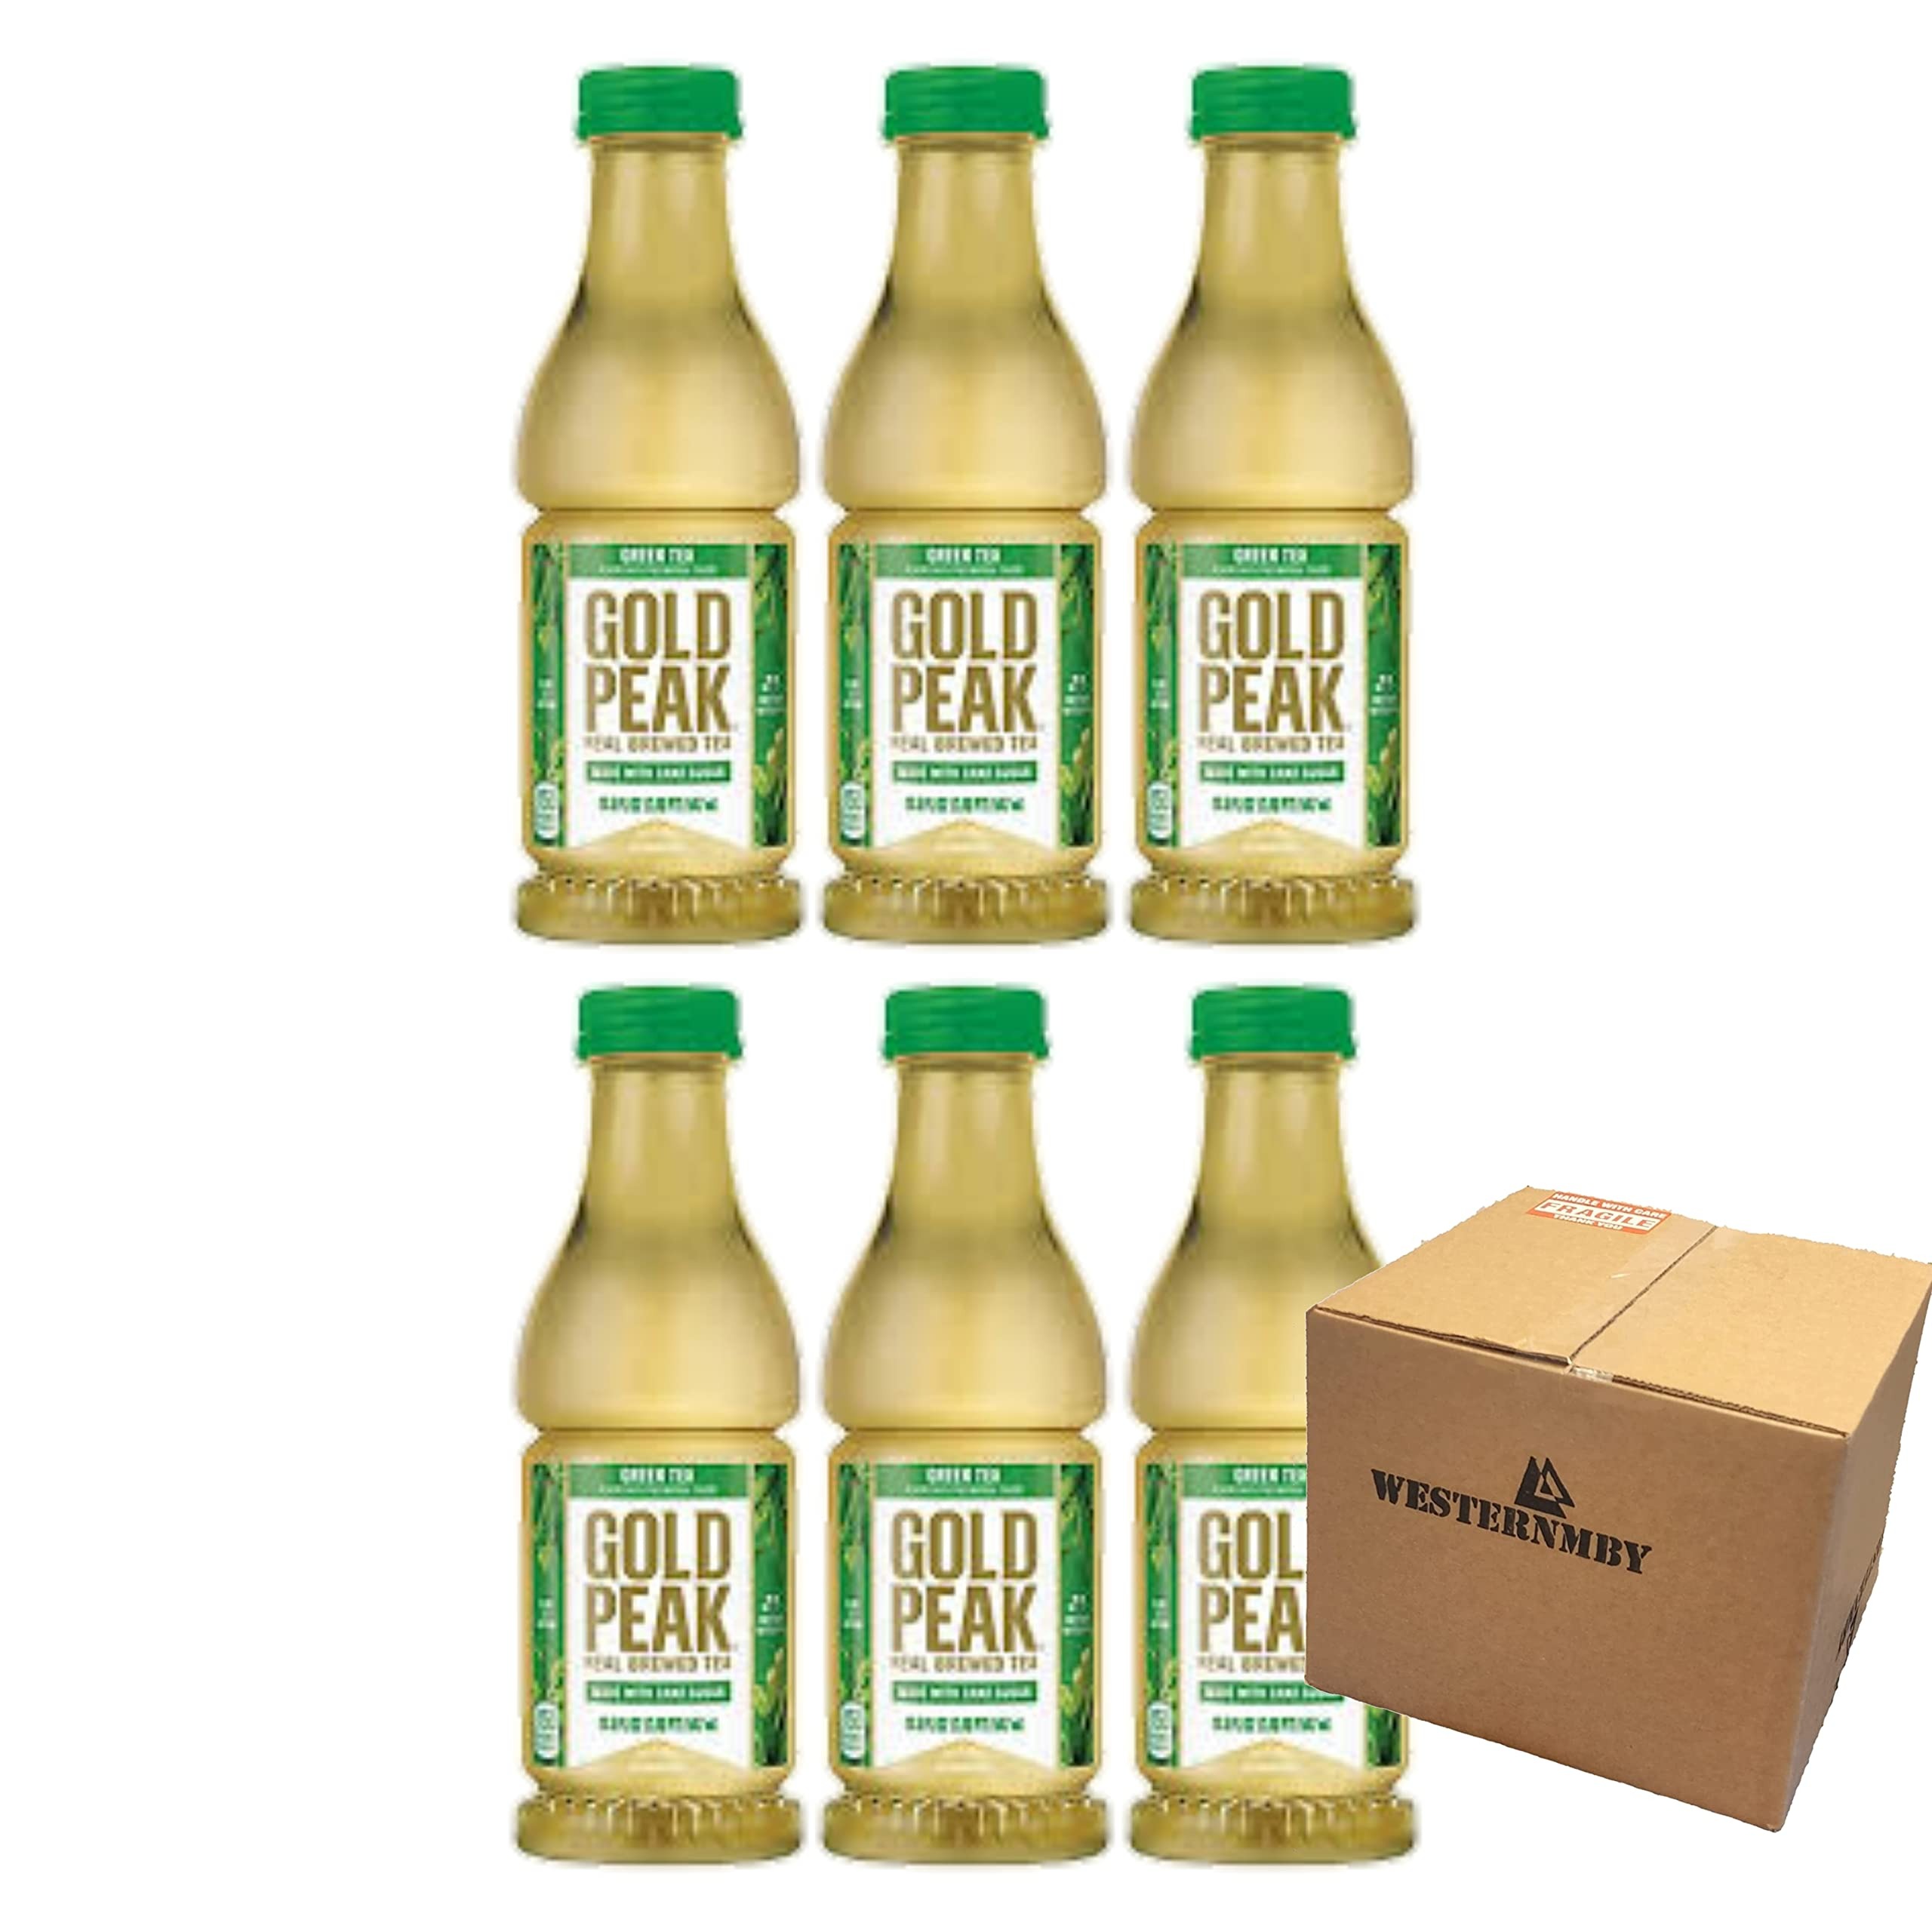
Item Name: Gold Peak Sweetened Green Tea Bottles, 18.5 fl oz, 6 Bottles
Value: 111.0
Unit: Fl Oz

Price: 2.28